Susu people

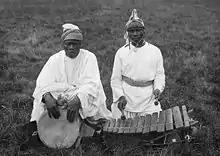
Susu men with traditional musical instruments in 1935

The Susu or Soussou people are a Mande-speaking ethnic group living primarily in Guinea and northwestern Sierra Leone, particularly in Kambia District. Influential in Guinea, smaller communities of Susu people are also found in the neighboring Guinea-Bissau and Senegal.